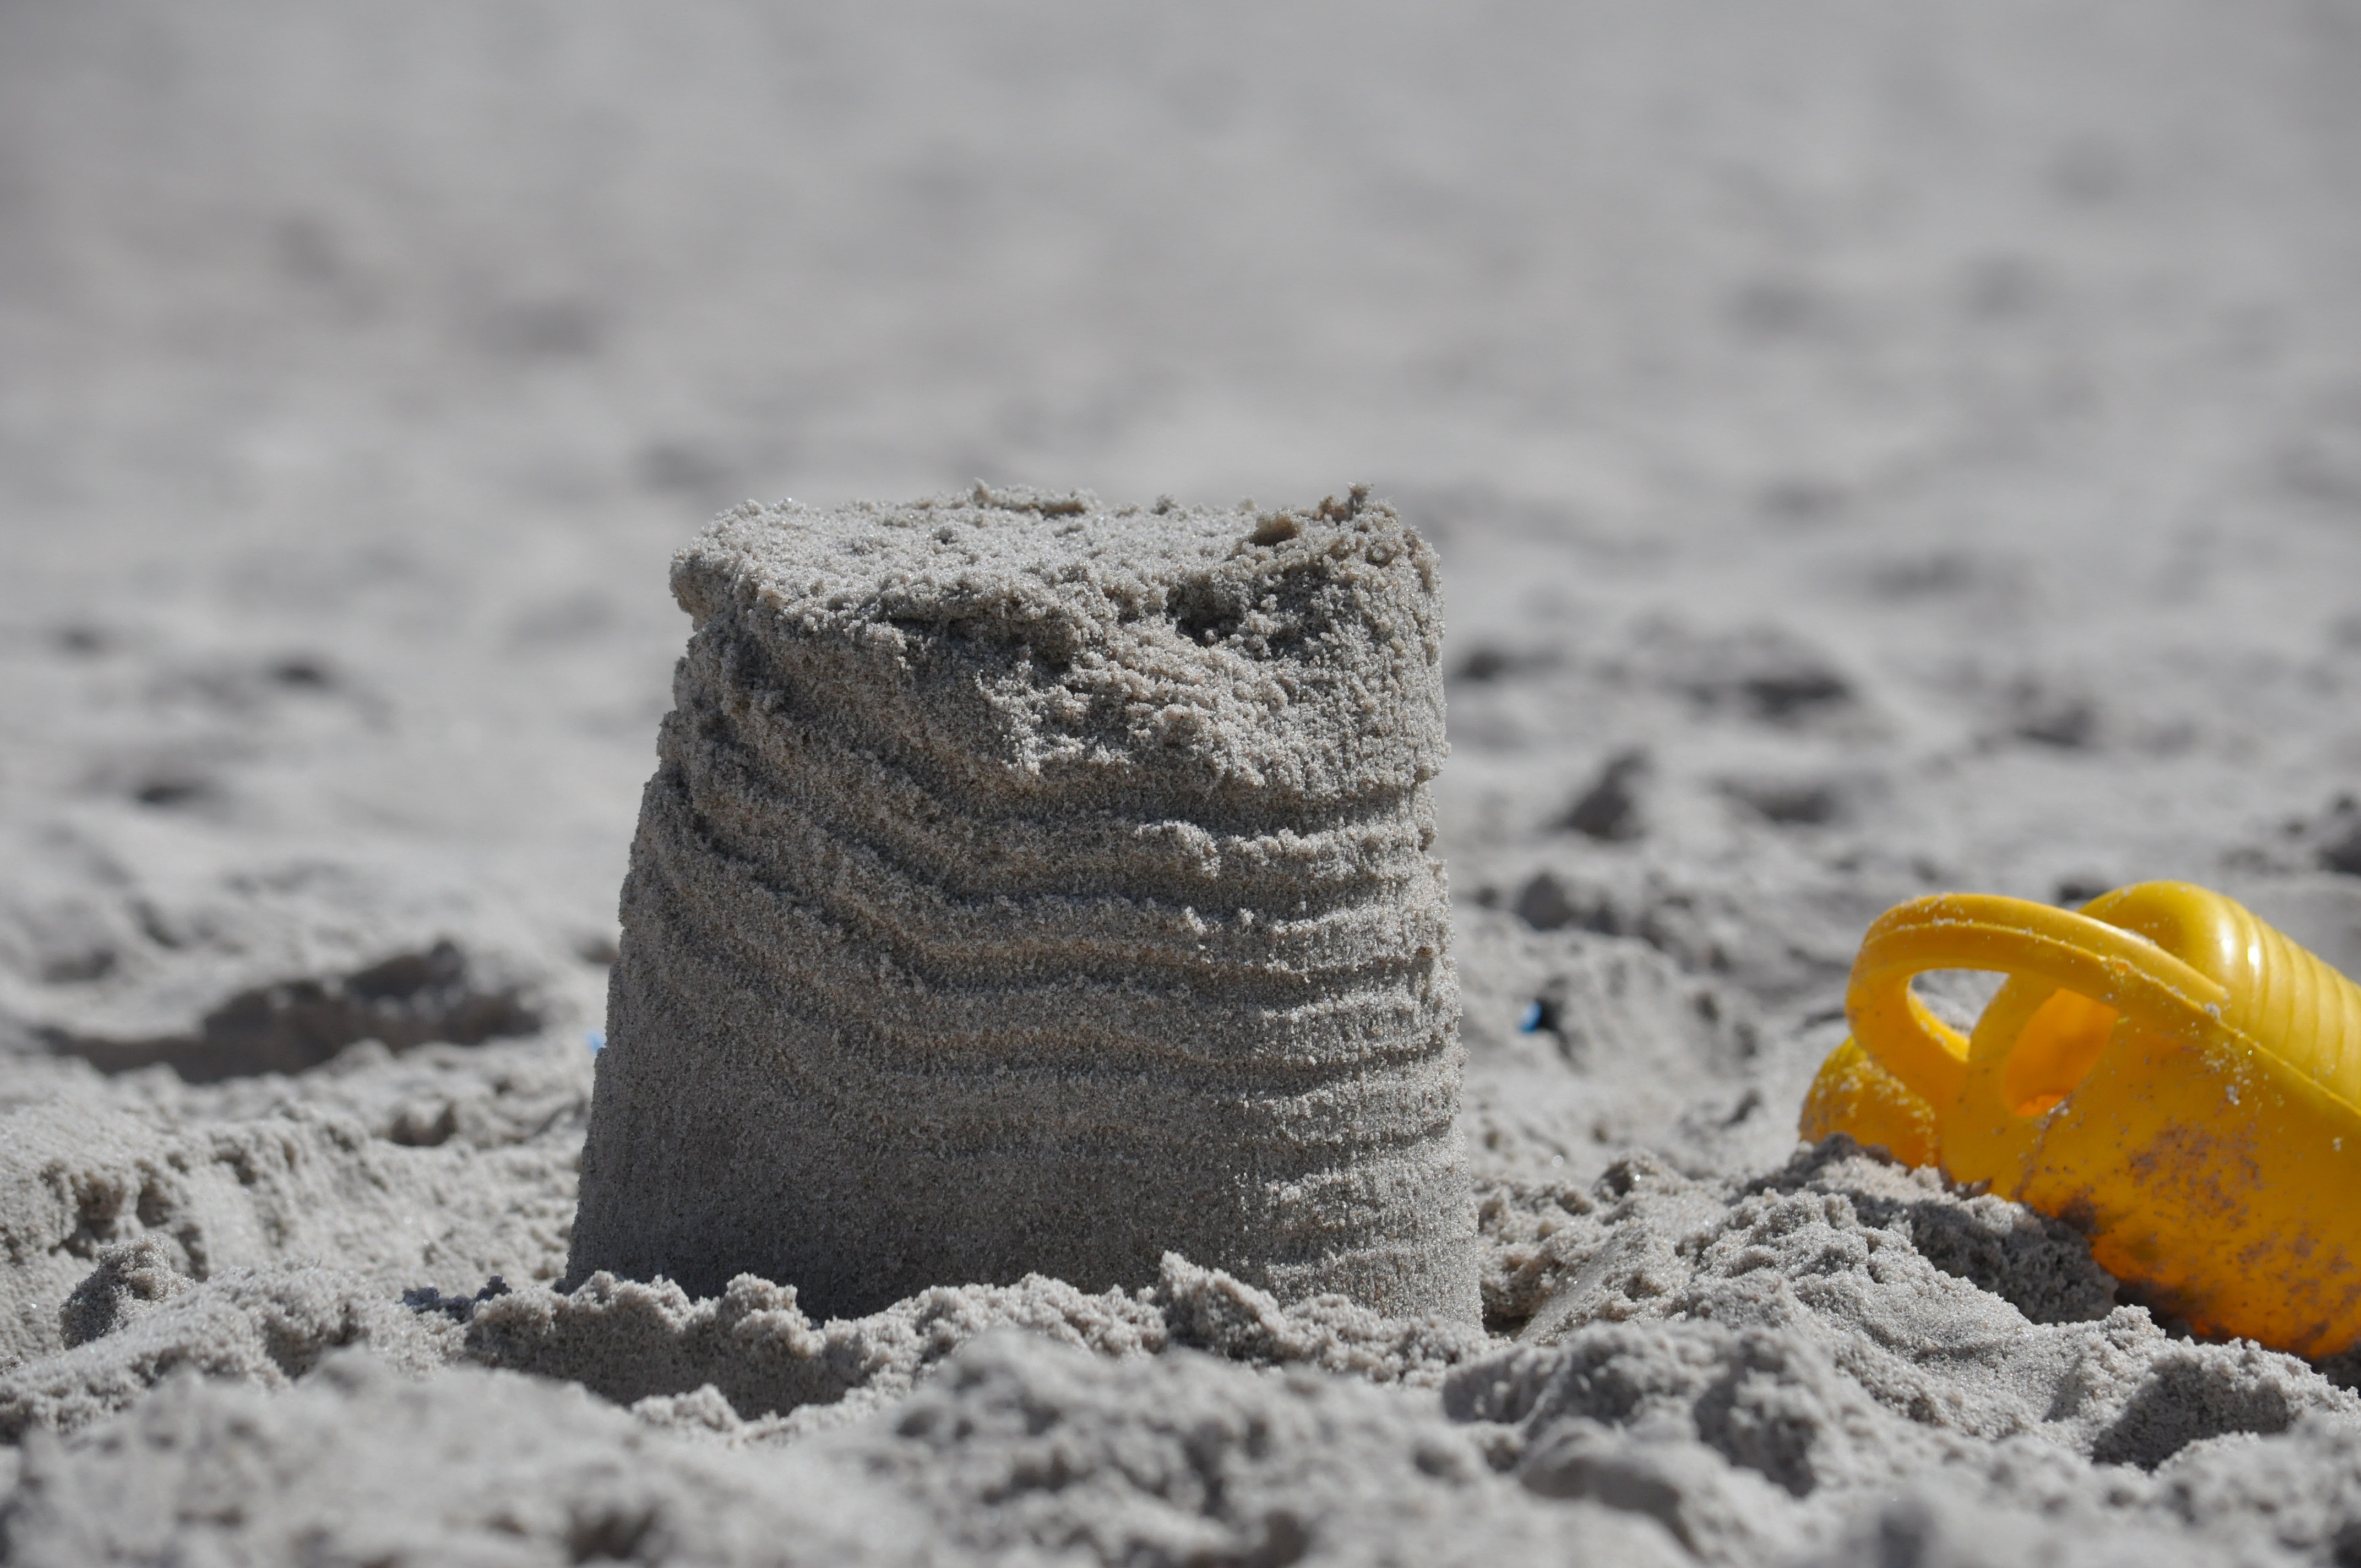
beach, sand, rock, snow, holiday, soil, material, invertebrate, close up, fun, holidays, sandy beach, macro photography, the coast, watering can, sand goby